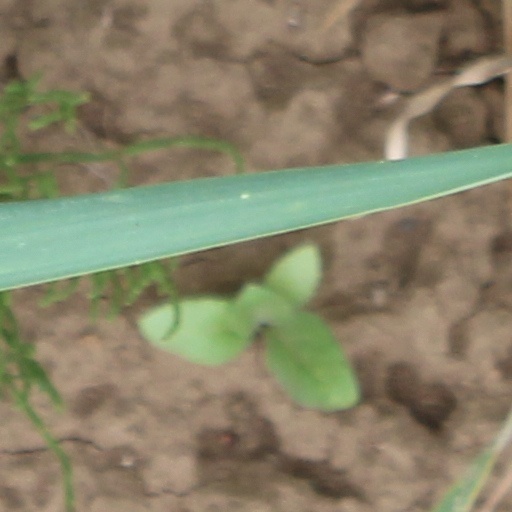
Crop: wheat